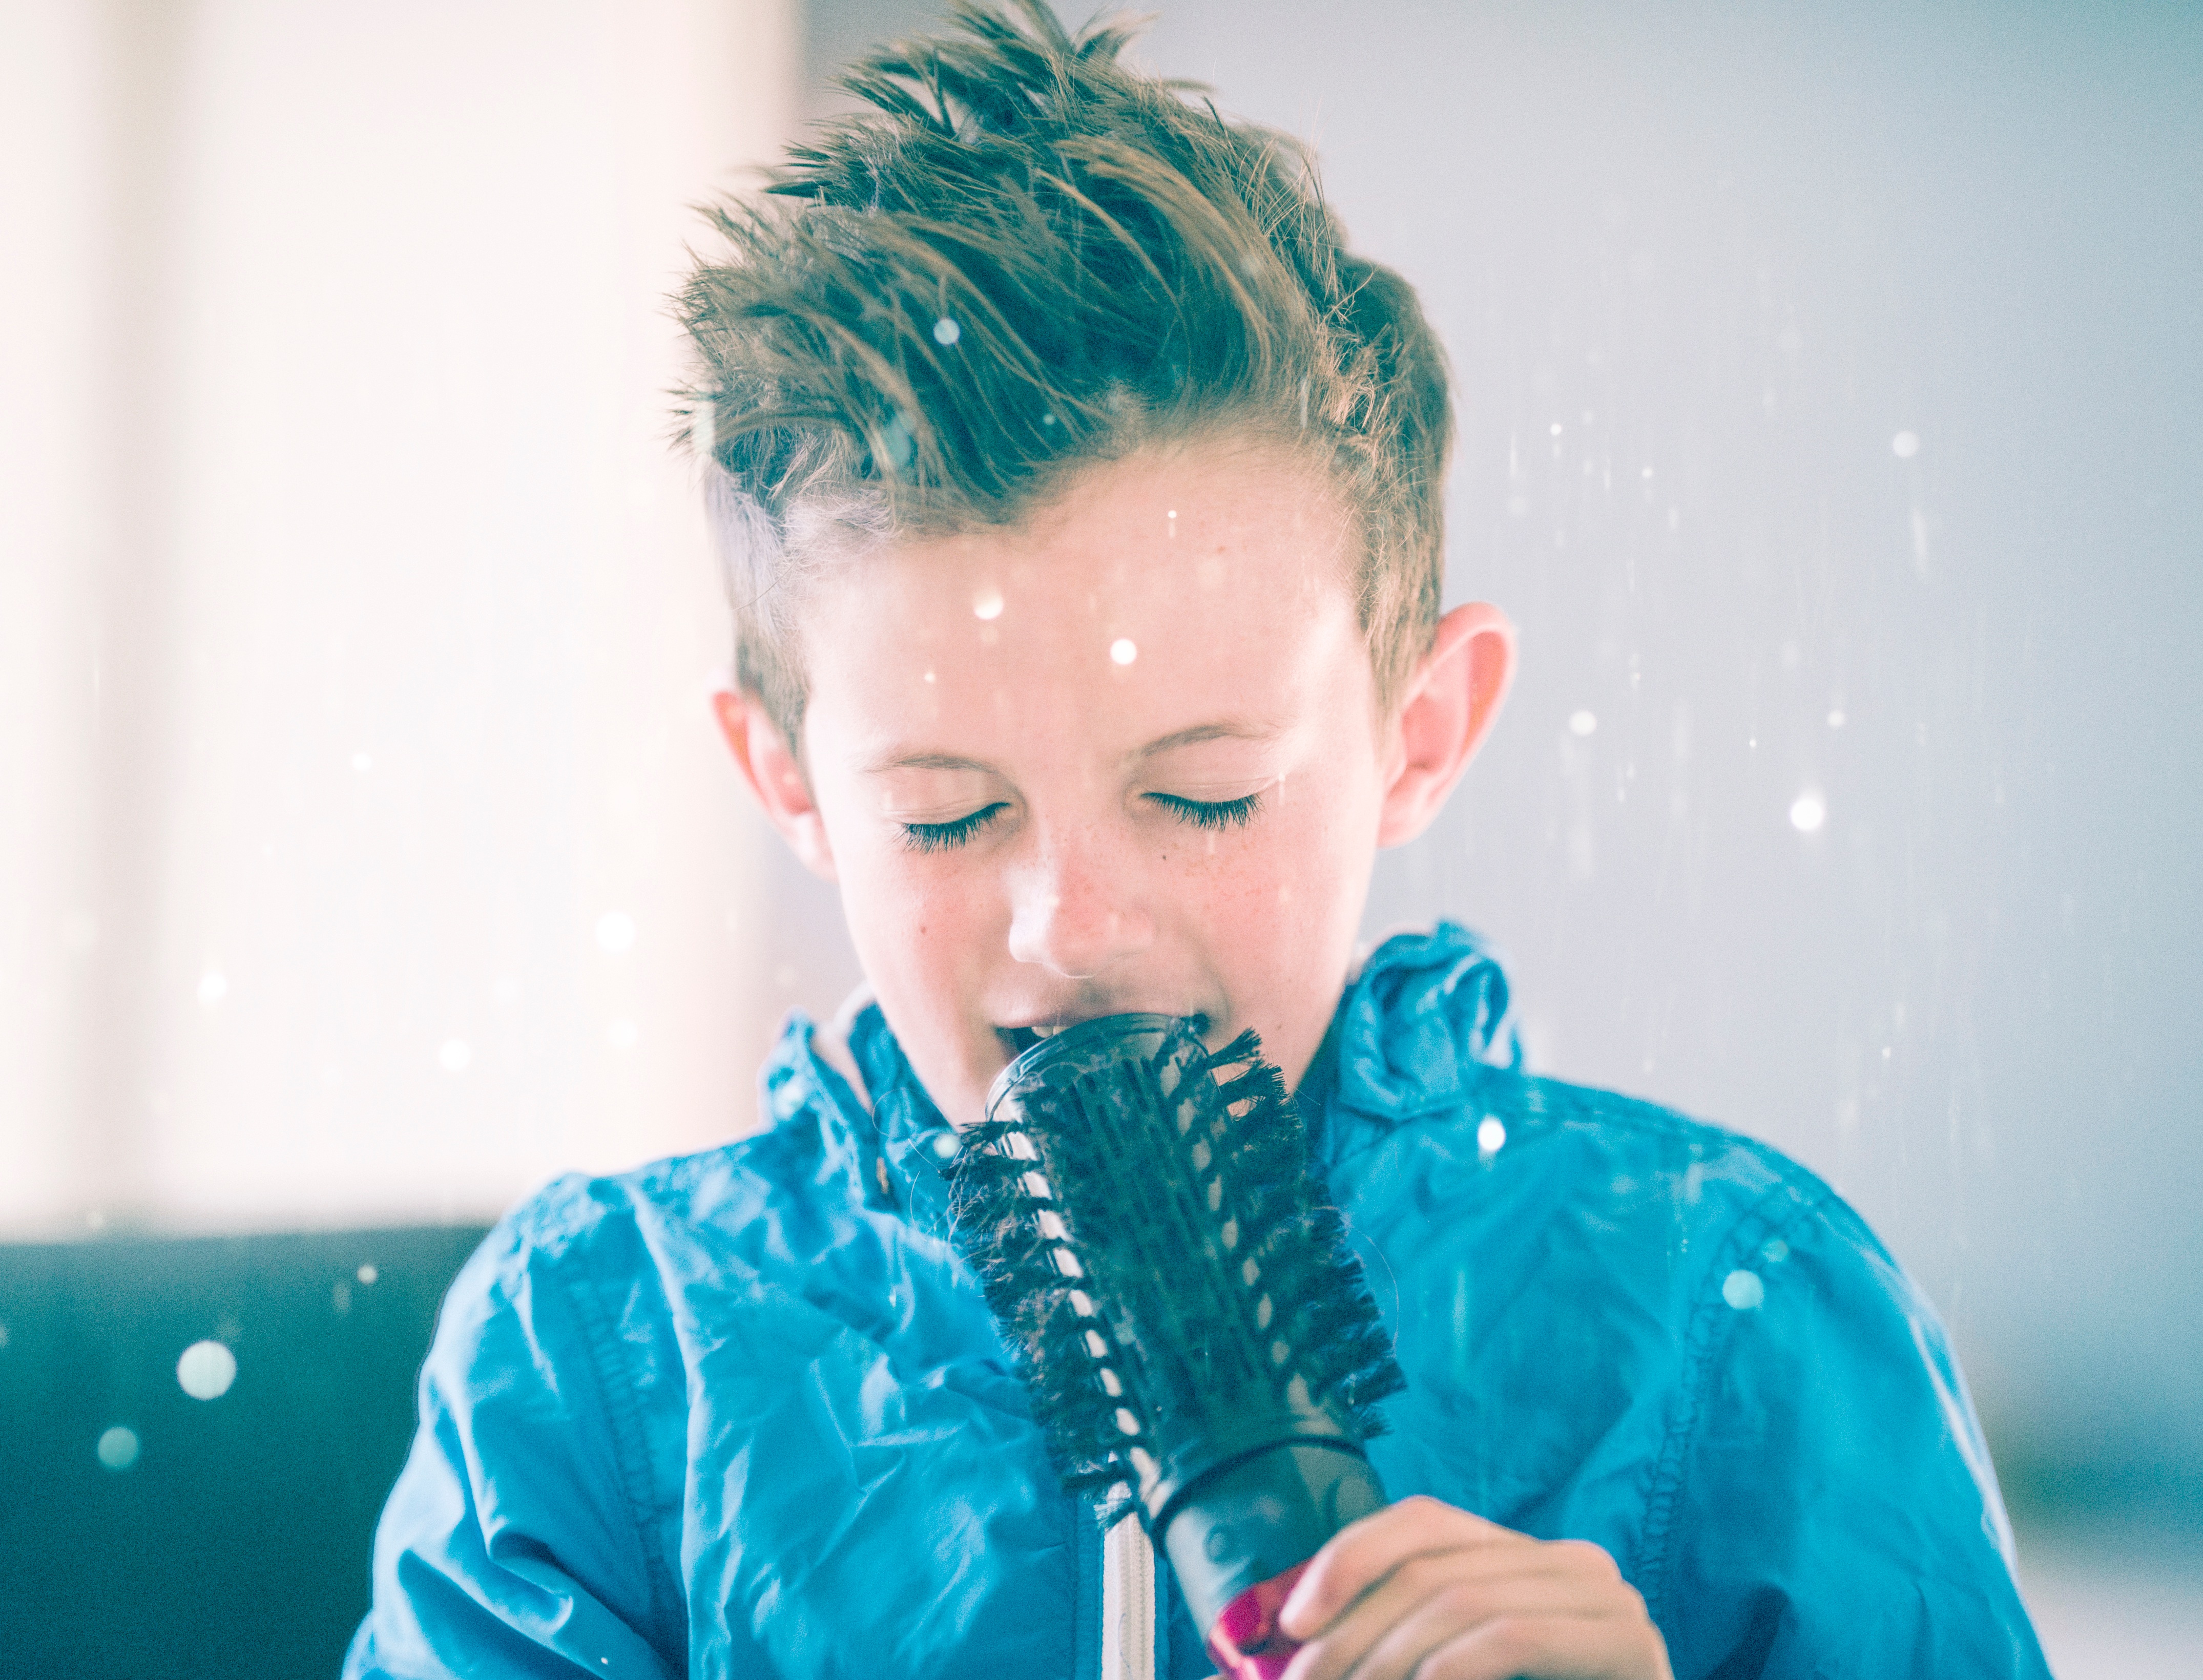
person, hair, singer, portrait, color, child, blue, hairstyle, eye, singing, beauty, organ, photo shoot, sense, facial hair